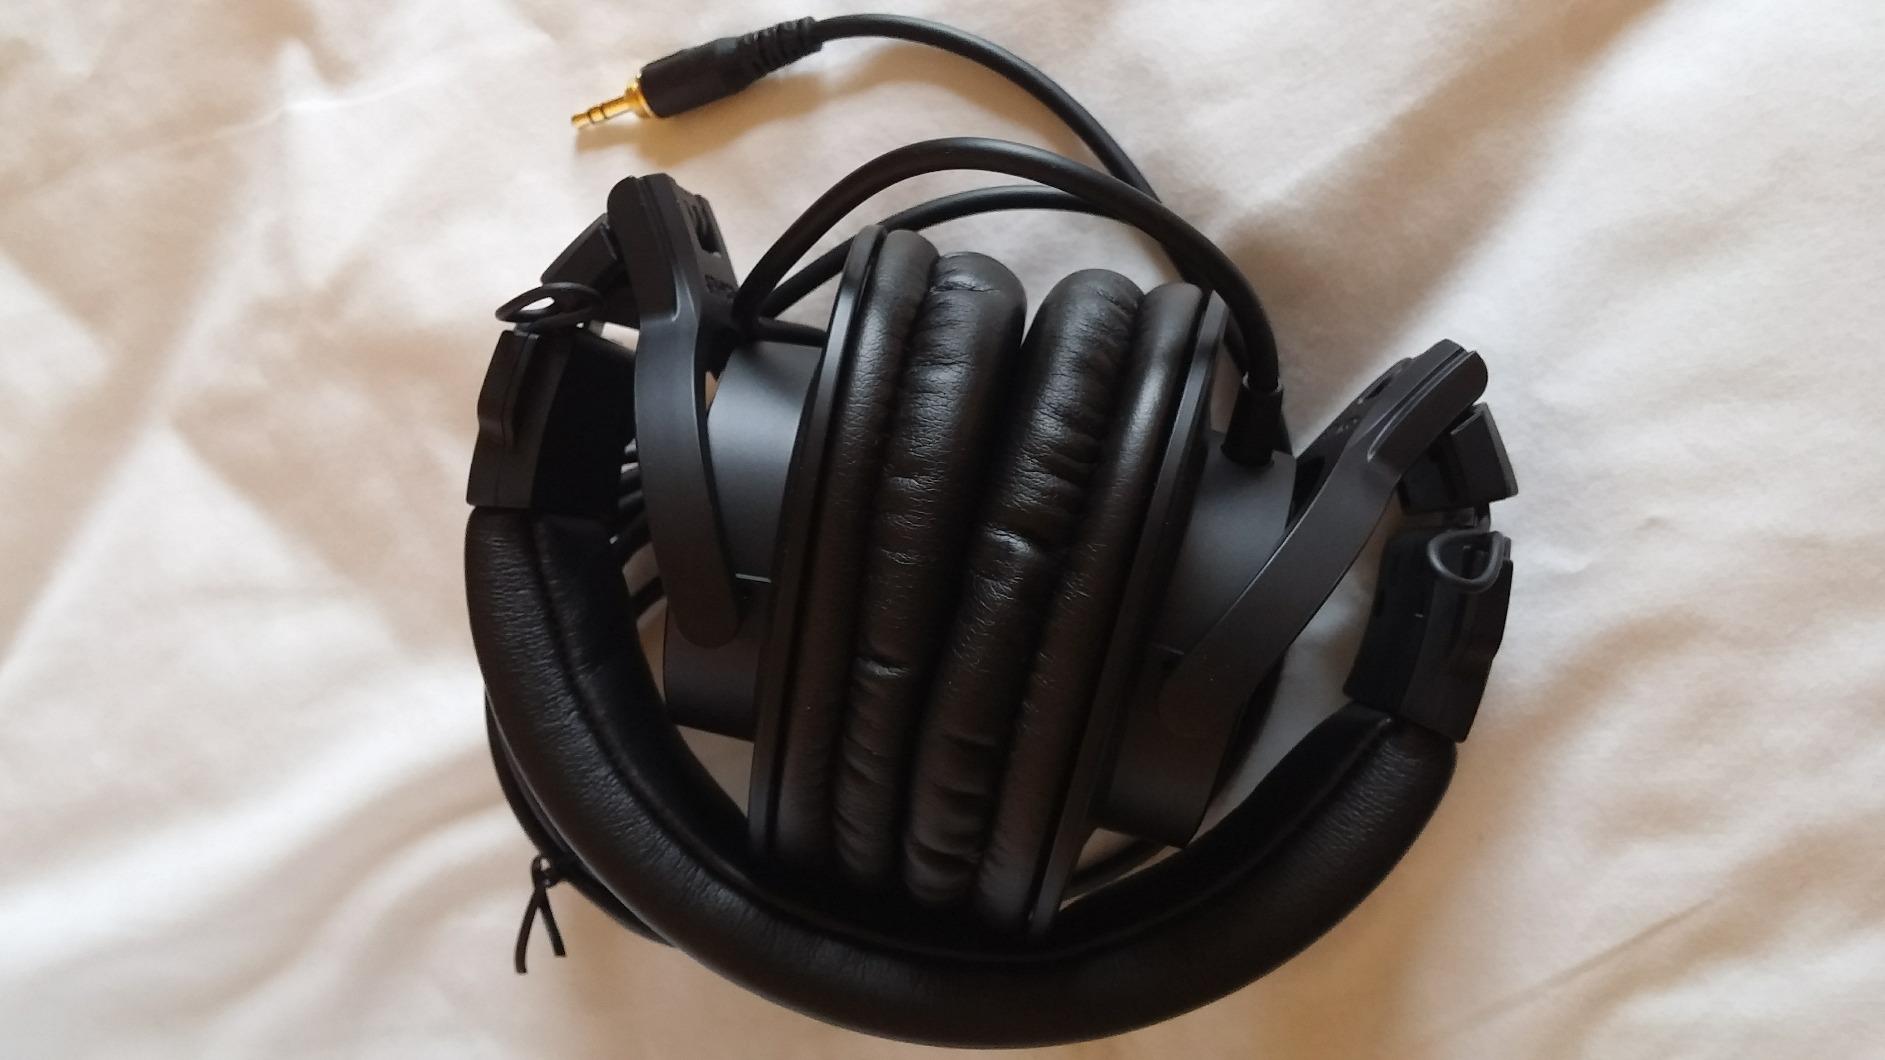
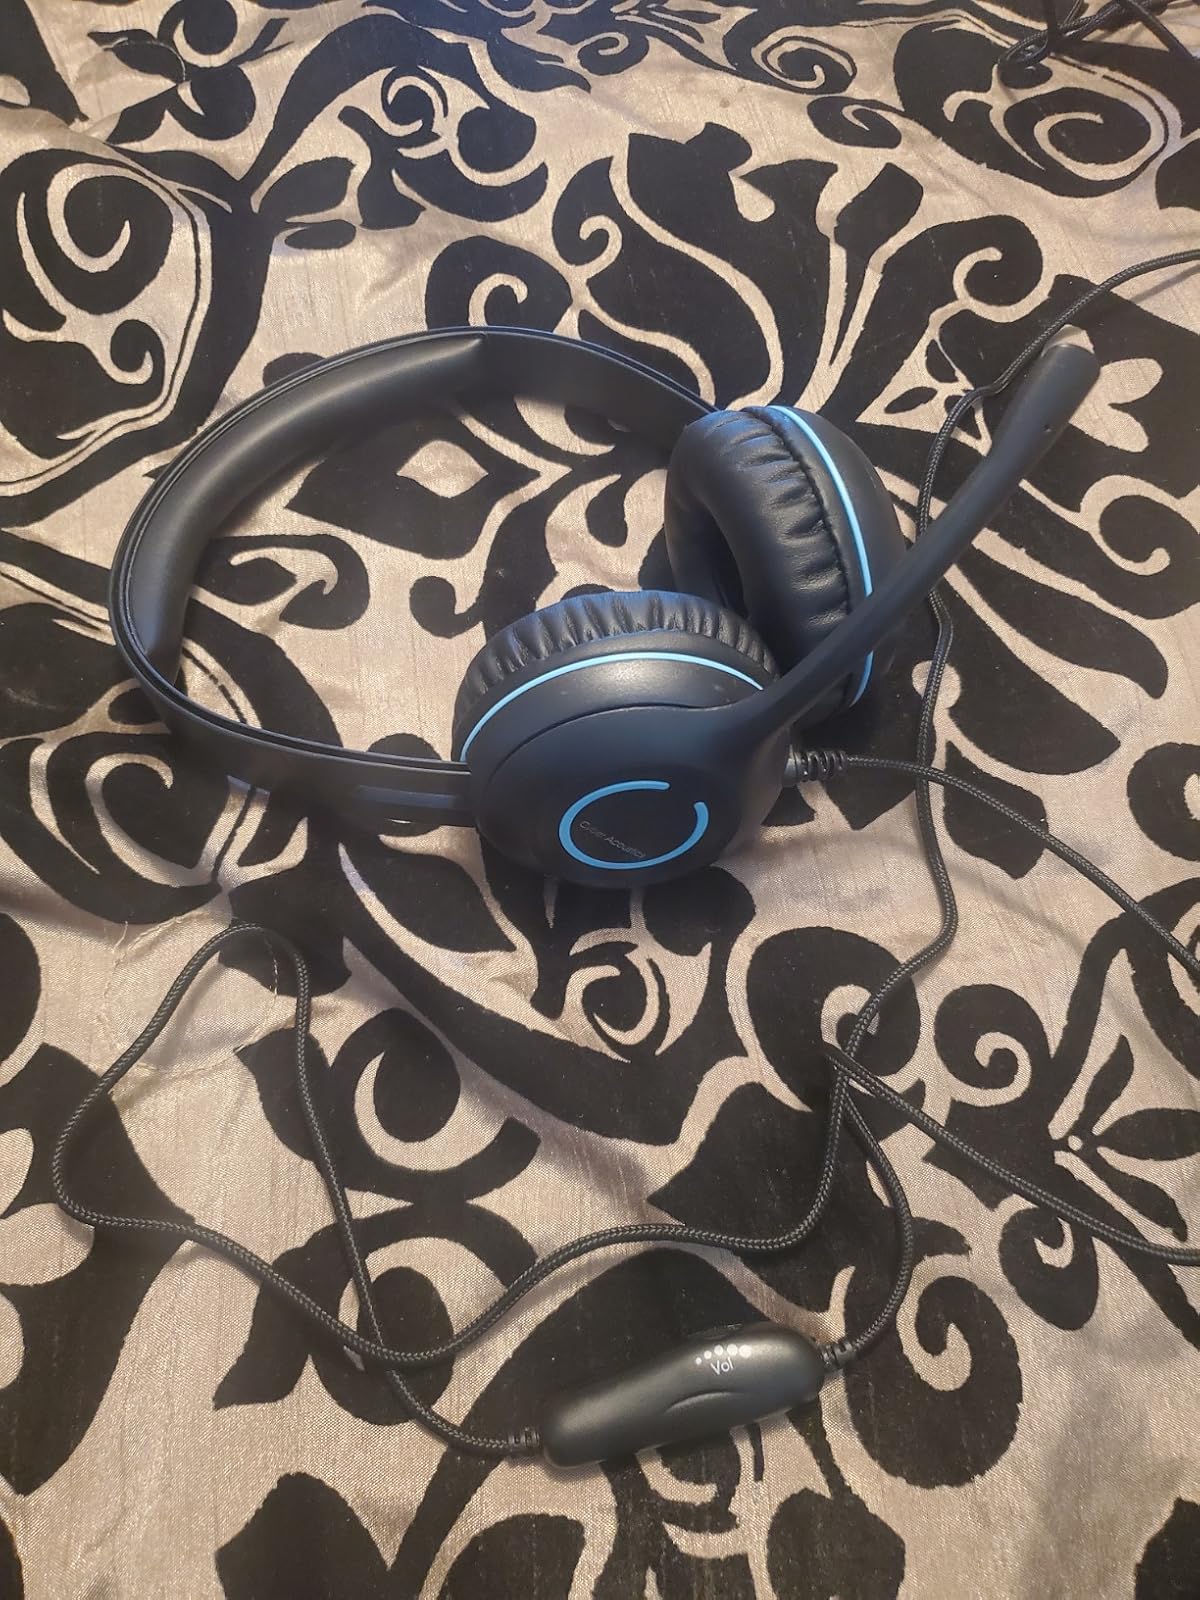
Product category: headphones
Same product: no